Ivory Coast

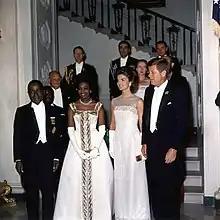
President Félix Houphouët-Boigny and First Lady Marie-Thérèse Houphouët-Boigny in the White House Entrance Hall with President John F. Kennedy and First Lady Jacqueline Kennedy in 1962

Félix Houphouët-Boigny, the son of a Baoulé chief, became Ivory Coast's father of independence. In 1944, he formed the country's first agricultural trade union for African cocoa farmers like himself. Angered that colonial policy favoured French plantation owners, the union members united to recruit migrant workers for their own farms. Houphouët-Boigny soon rose to prominence and was elected to the French Parliament in Paris within a year. A year later, the French abolished forced labour. Houphouët-Boigny established a strong relationship with the French government, expressing a belief that Ivory Coast would benefit from the relationship, which it did for many years. France appointed him as a minister, the first African to become a minister in a European government.